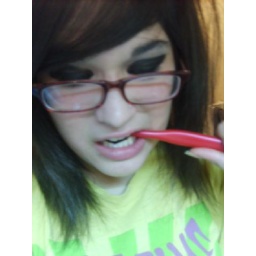
She is a rock star, her dreams of singing their delusions converses with ghosts and dreams reflected in the walls